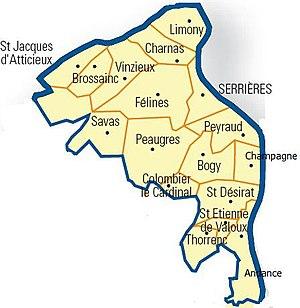
Carte détaillée des communes du canton (Ardèche)
Le canton de Serrières est une ancienne division administrative française située dans le département de l'Ardèche et la région Rhône-Alpes.